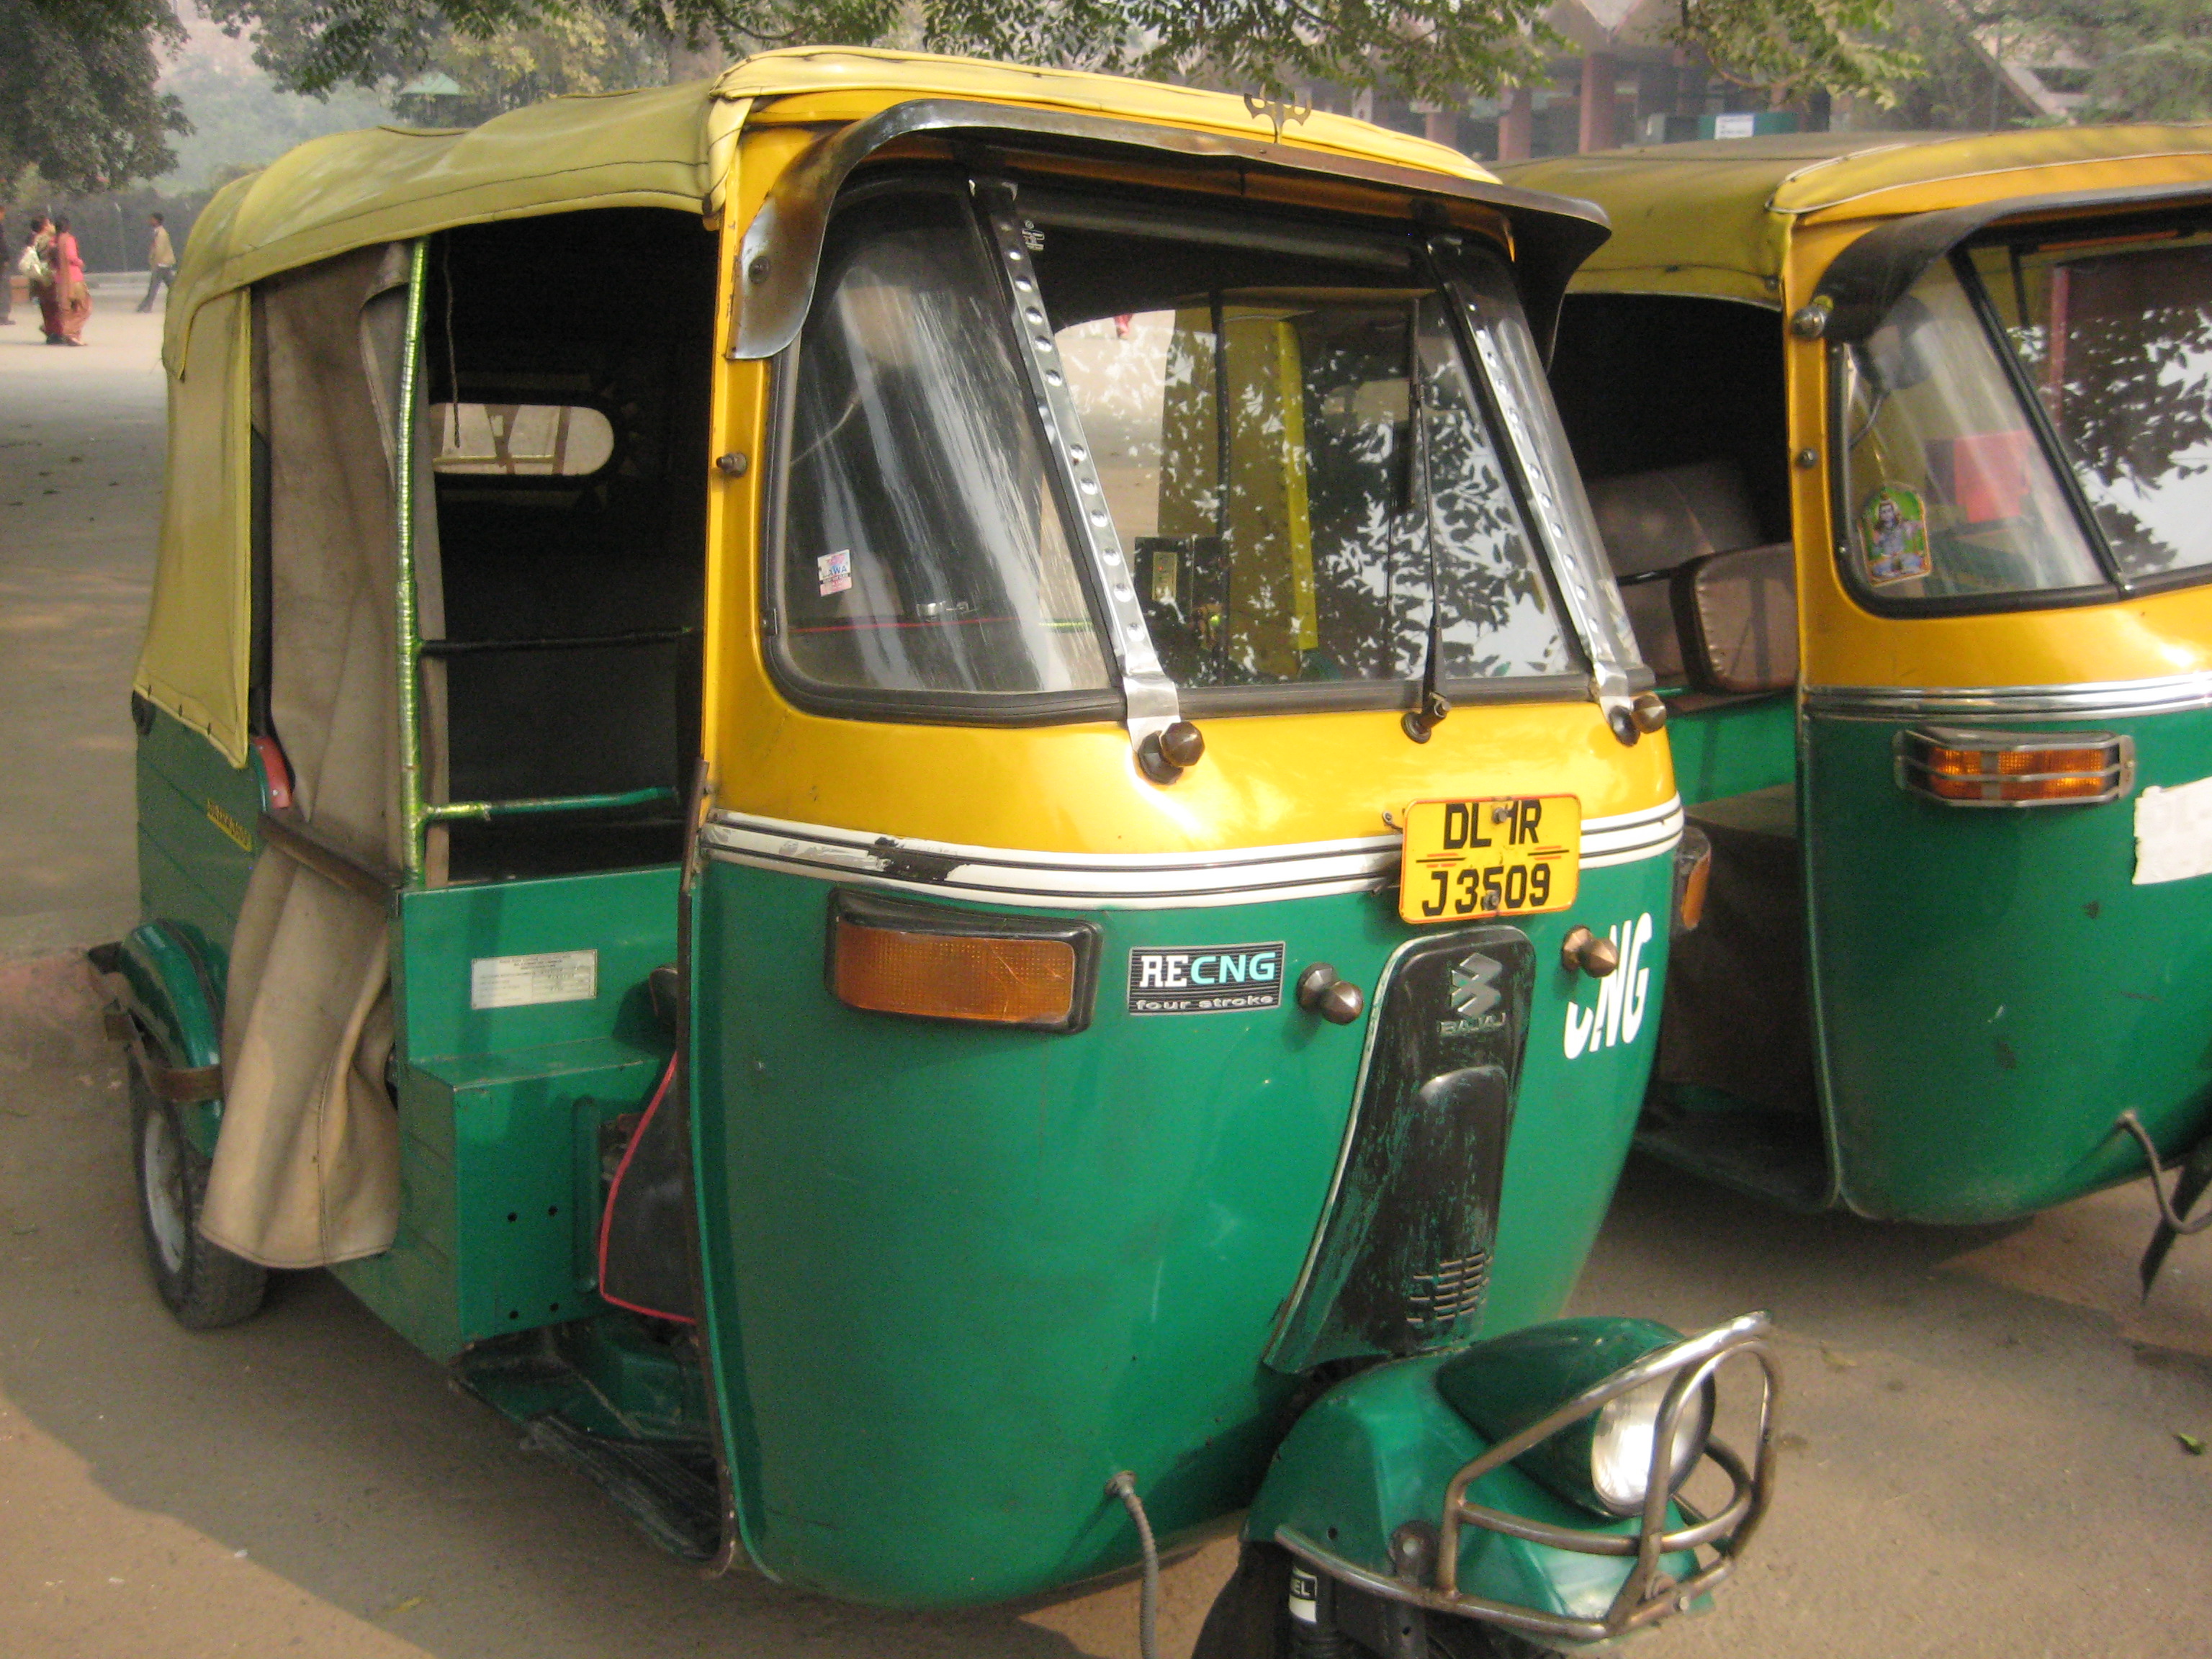
Vehicle type: Auto Rickshaws